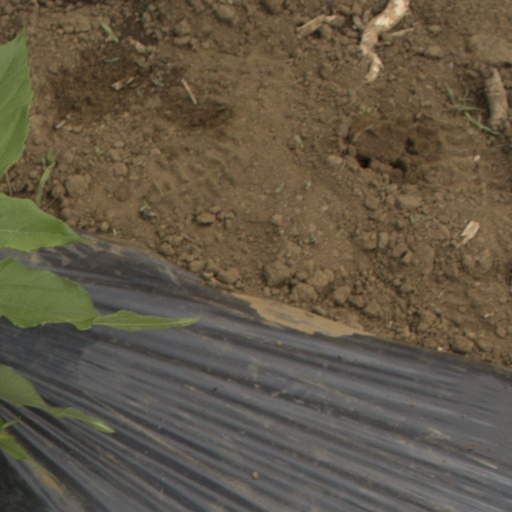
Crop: Jerusalem artichoke